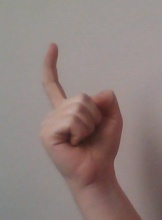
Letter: ra